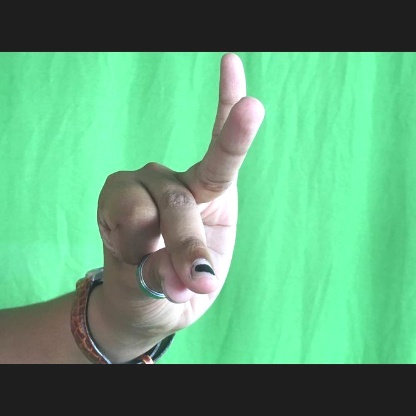
Mudra: Bramaram